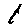
Label: 1